Tring railway station

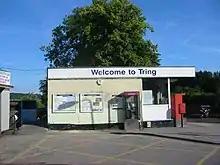
Station entrance

Tring station was opened by the London and Birmingham Railway (L&BR) on 16 October 1837 when the L&BR extended its line out of London beyond to Tring. The first train to Tring ran from Primrose Hill at 9:00 am on 16 October 1837, reaching Tring at 10:10 am. On 15 November 1844, Queen Victoria and Prince Albert made their first train journey north from Euston, reaching Tring in 52 minutes where the train stopped to take on water. Despite rain, the appearance of the royal train attracted crowds of farm labourers and local children, to the Queen's delight. It is reported that after this stop, Victoria asked that the speed of her train be reduced.